Tektite

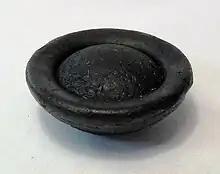
Aerodynamically shaped australite, its button shape caused by ablation of molten glass in the atmosphere

The terrestrial source for tektites is supported by well-documented evidence. The chemical and isotopic composition of tektites indicates that they are derived from the melting of silica-rich crustal and sedimentary rocks, which are not found on the Moon. In addition, some tektites contain relict mineral inclusions (quartz, zircon, rutile, chromite, and monazite) that are characteristic of terrestrial sediments and crustal and sedimentary source rocks. Also, three of the four tektite strewnfields have been linked by their age and chemical and isotopic composition to known impact craters. A number of different geochemical studies of tektites from the Australasian strewnfield concluded that these tektites consist of melted Jurassic sediments, or sedimentary rocks that were weathered and deposited about 167 Mya. Their geochemistry suggests that the source of Australasian tektites is a single sedimentary formation with a narrow range of stratigraphic ages close to 170 Mya, more or less. This effectively refutes multiple impact hypotheses.